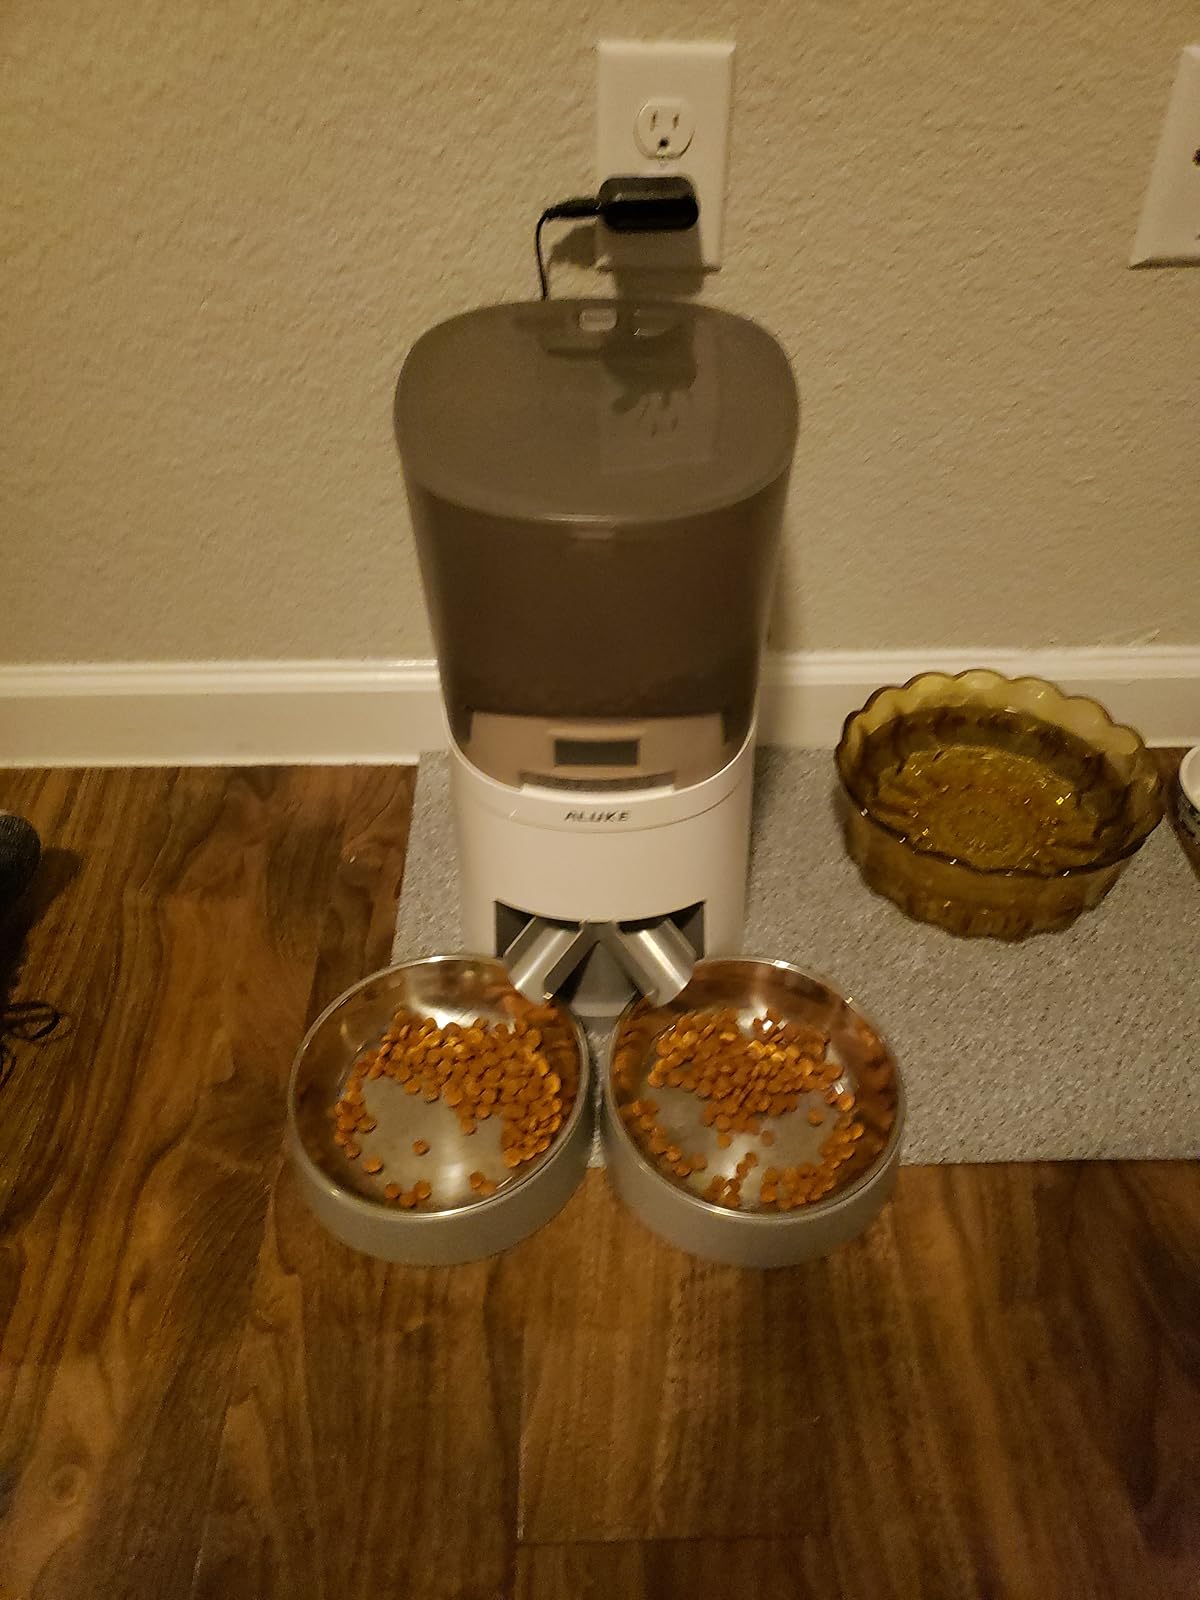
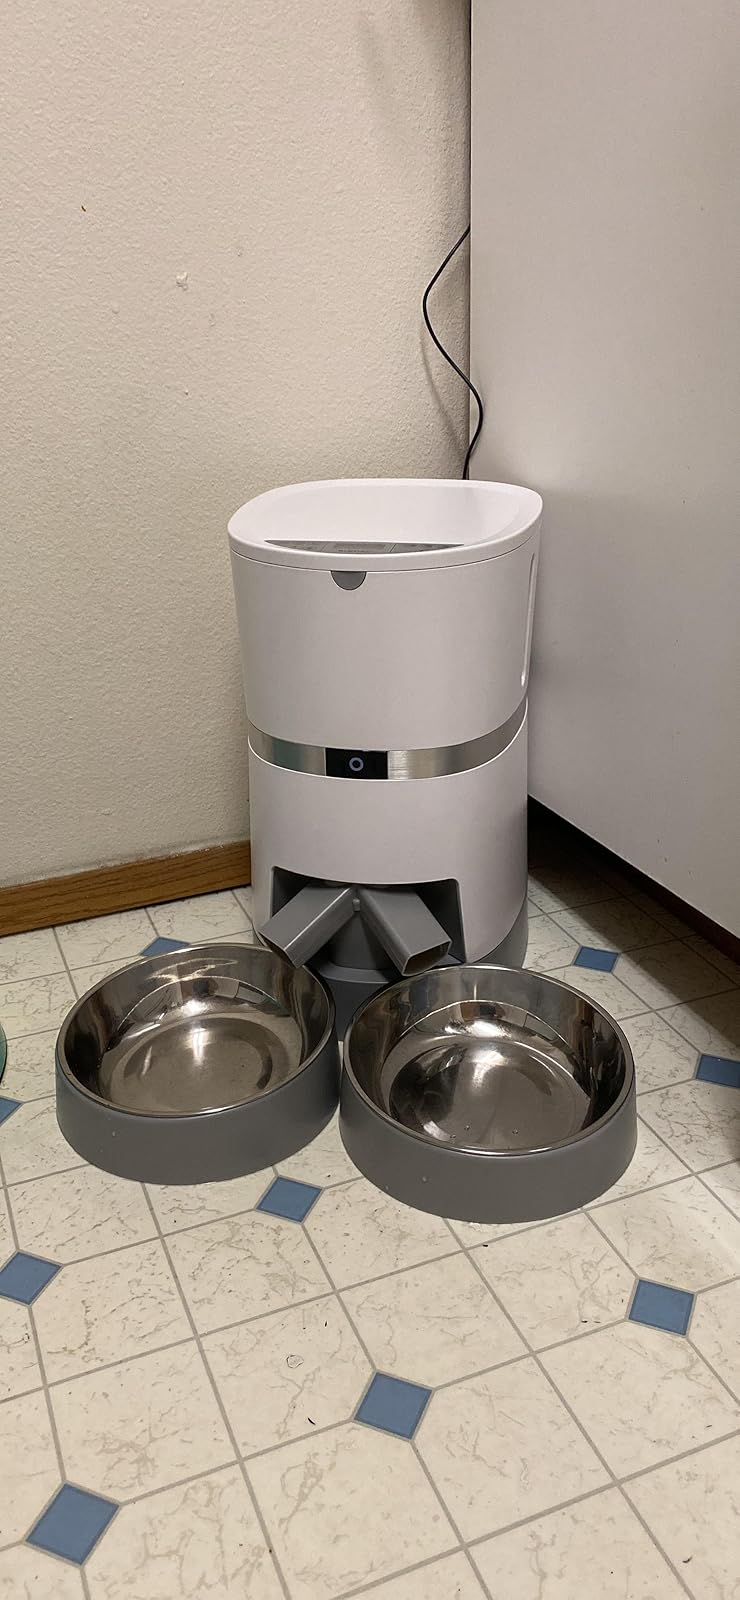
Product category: items_feeder
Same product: no